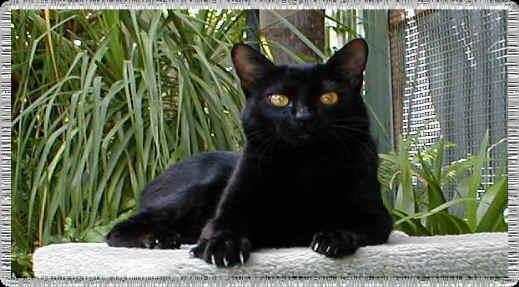
Bombay